Patrick Harvie

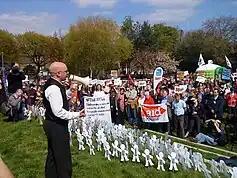
Harvie addresses rally outside Scottish Parliament, 2009

Harvie was elected as MSP for the Glasgow region at the 2003 Scottish Parliament election. He gained attention both for issues strongly associated with the Greens, such as campaigning against the extension to the M74 motorway in Glasgow and for more 'mainstream' issues such as opposition to the Identity Cards Bill. He also supported campaigners concerned about the health impacts of tasers.